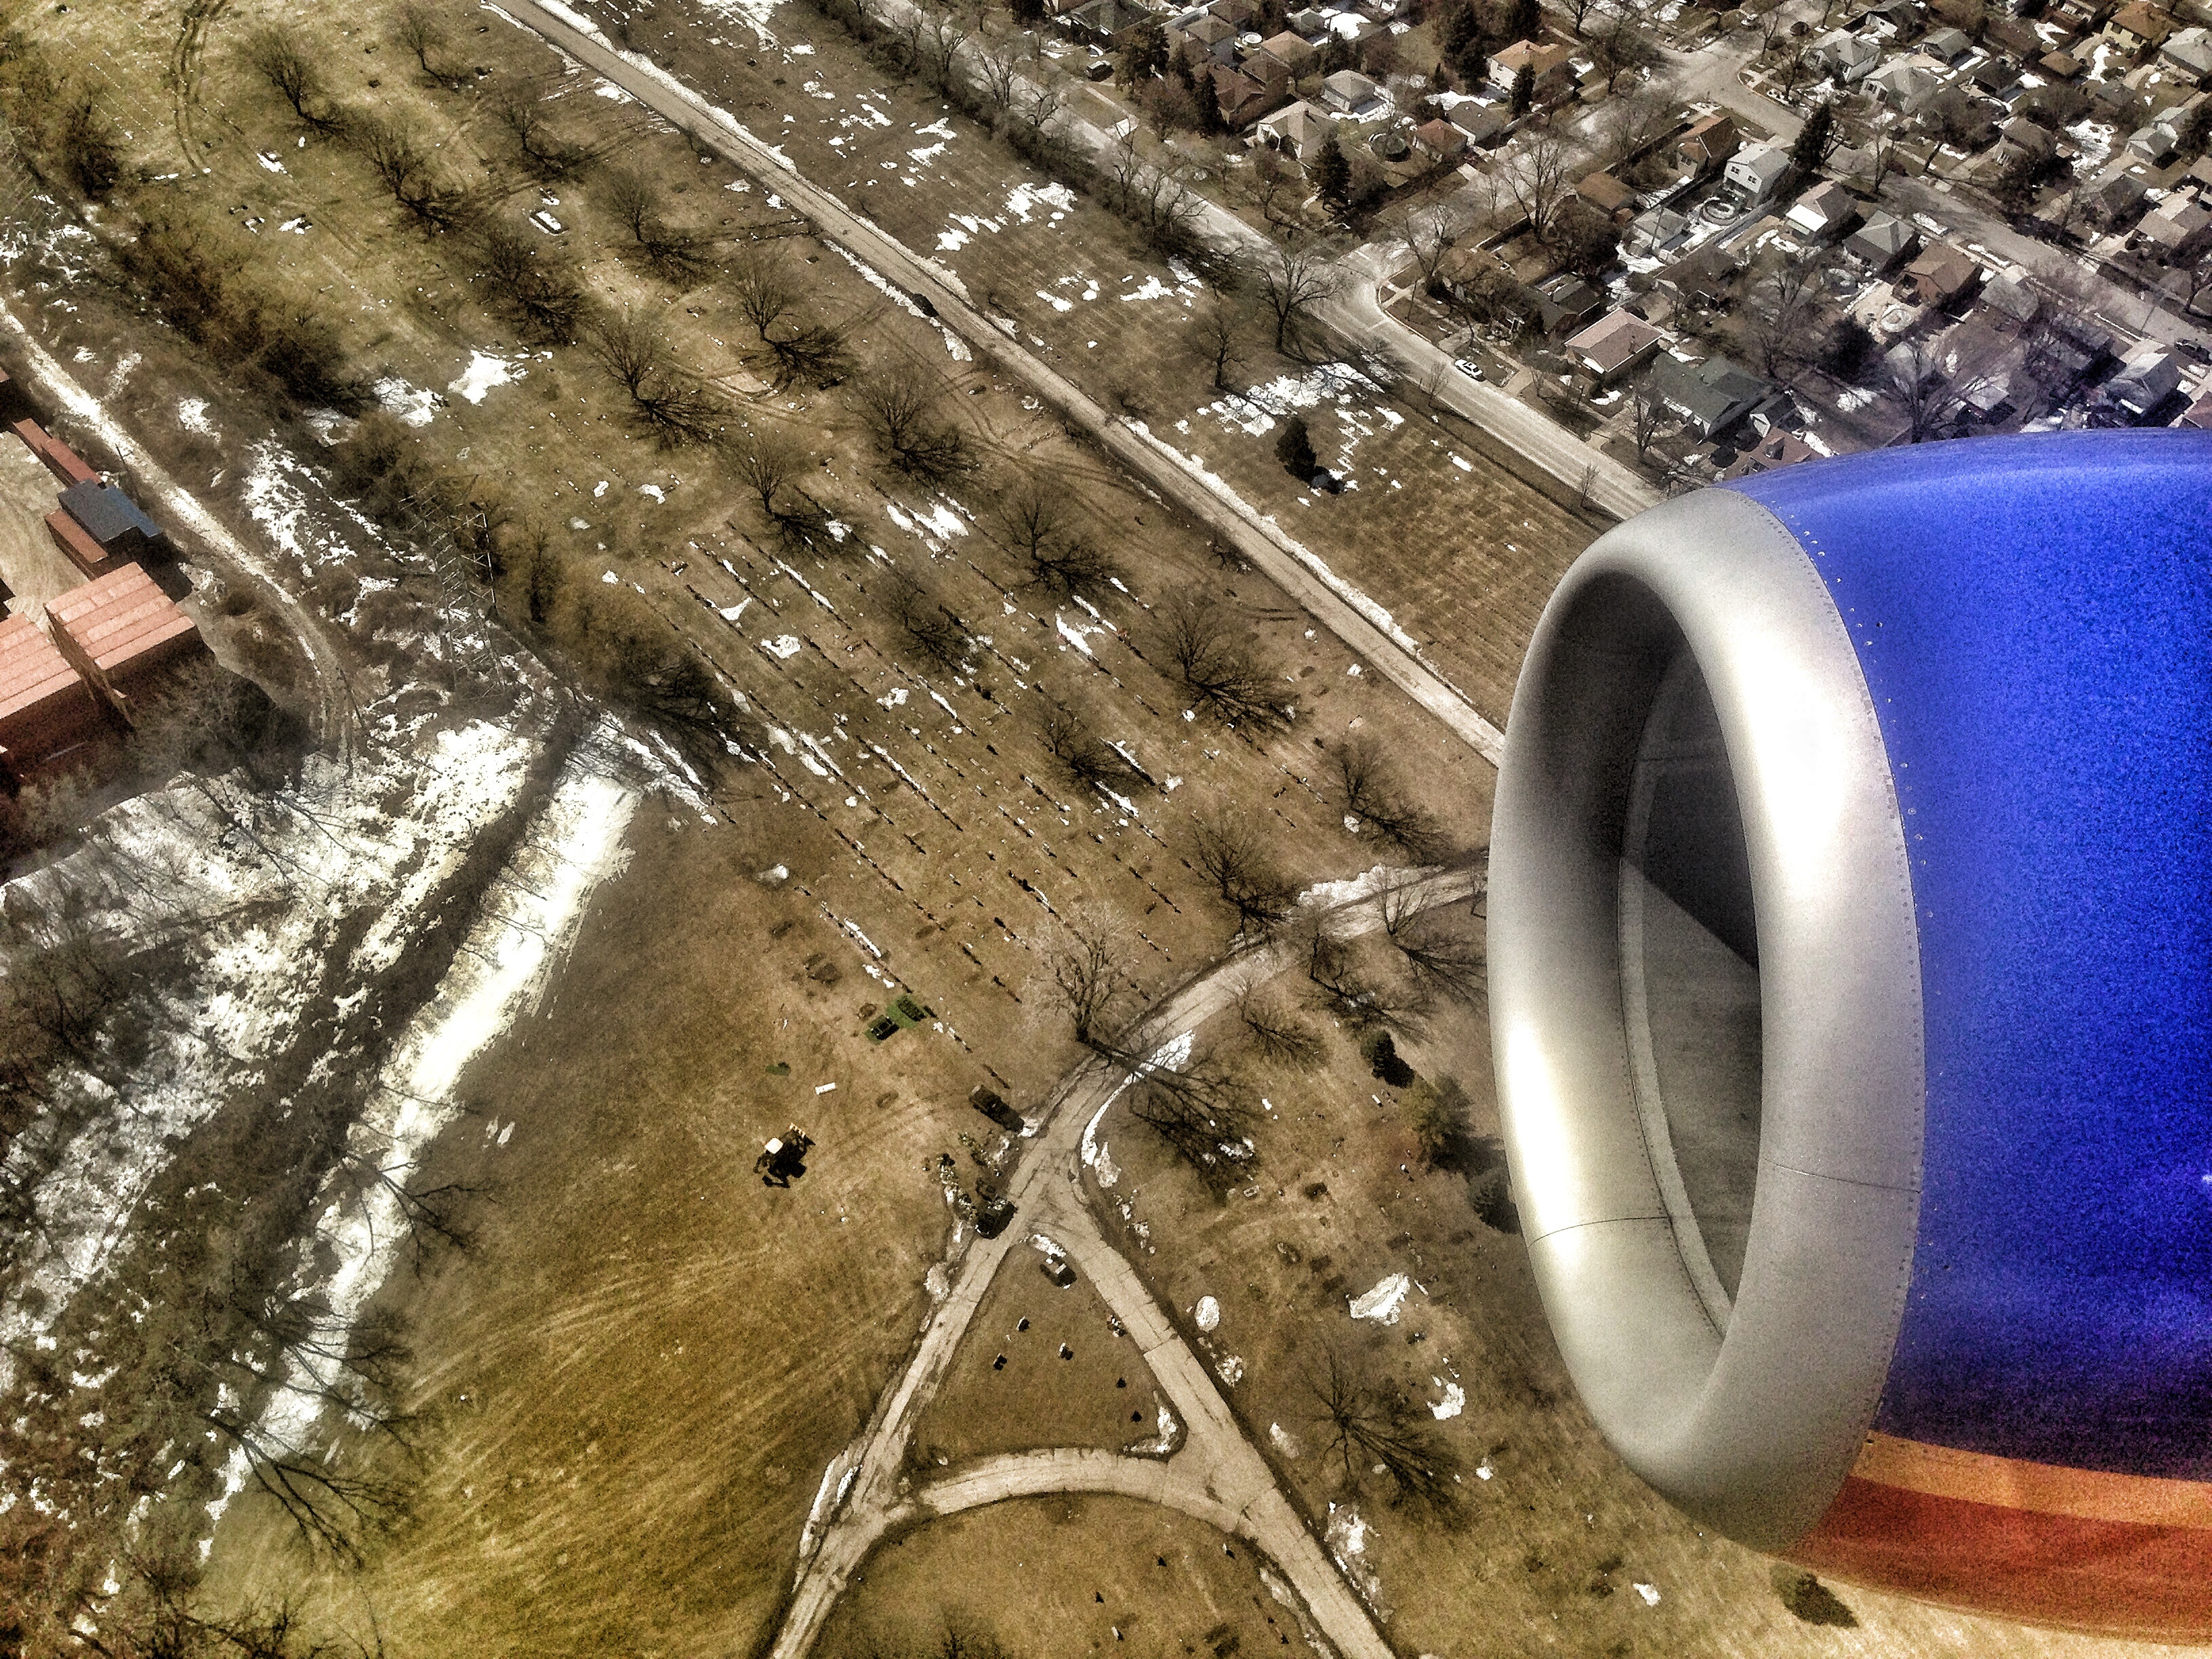
material, tire, cool image